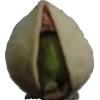
Label: pistachio